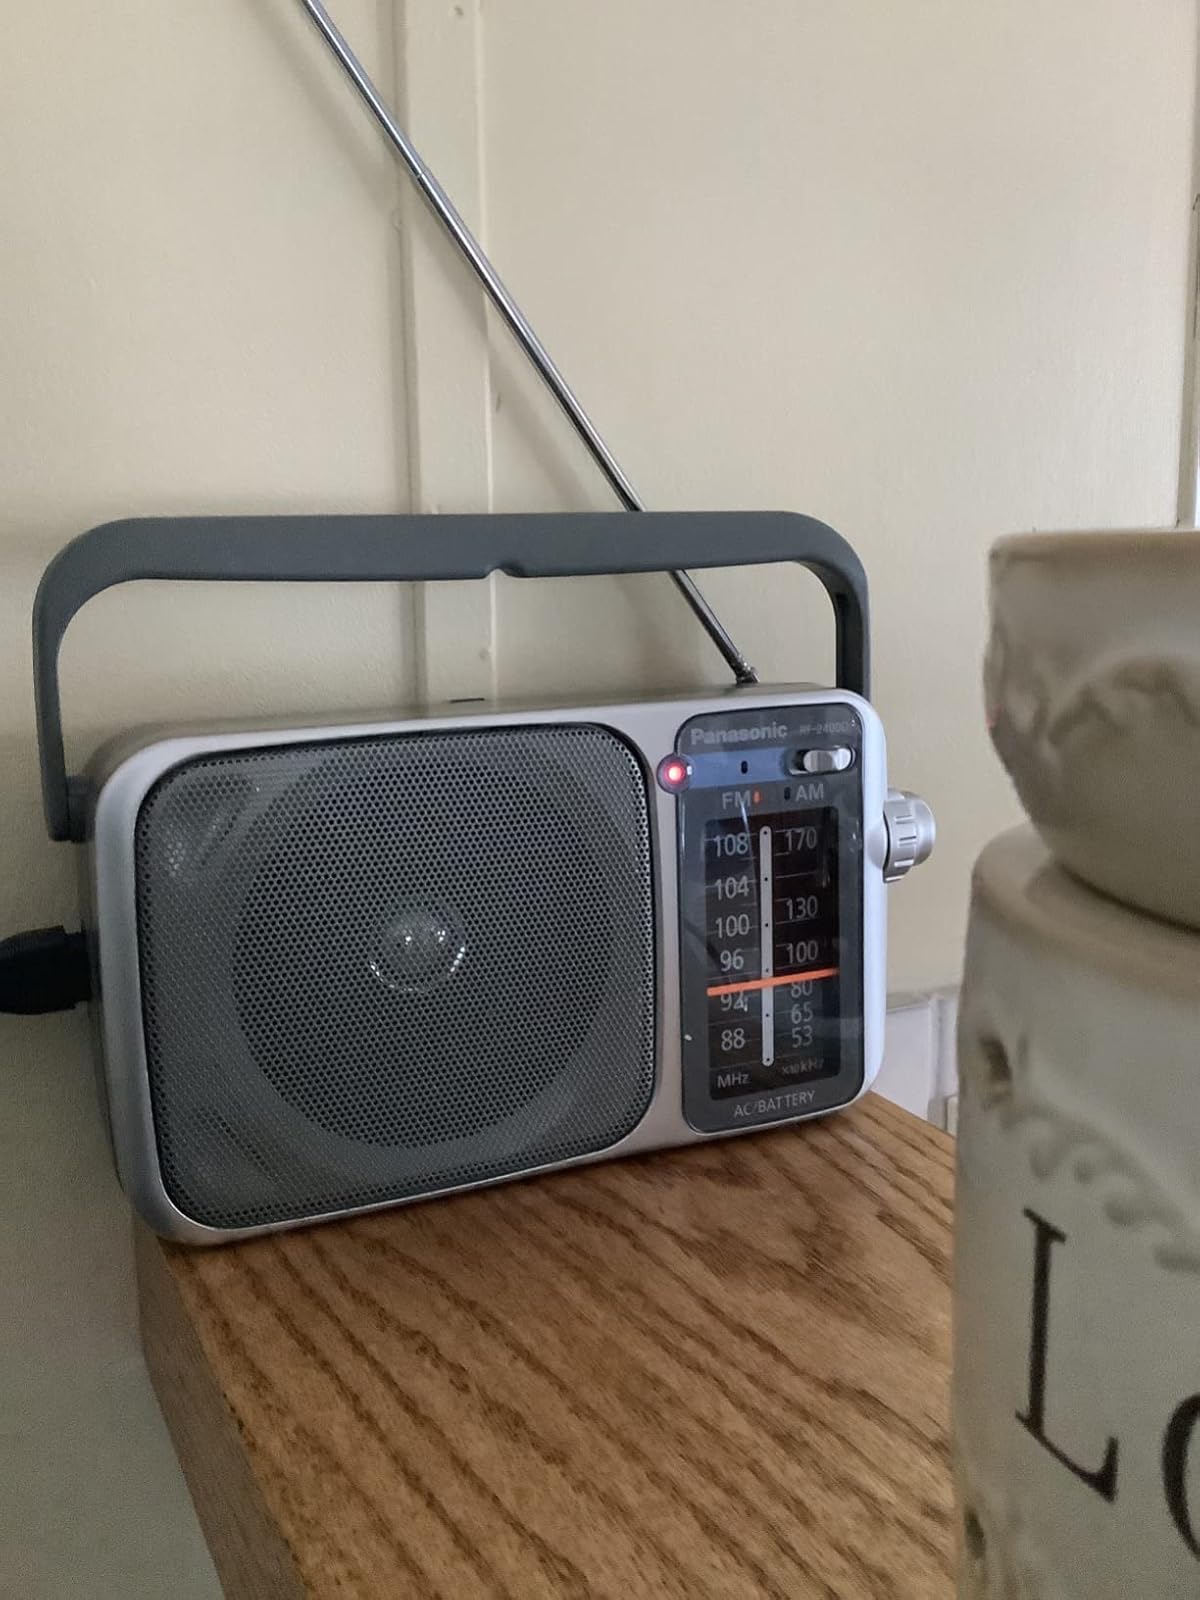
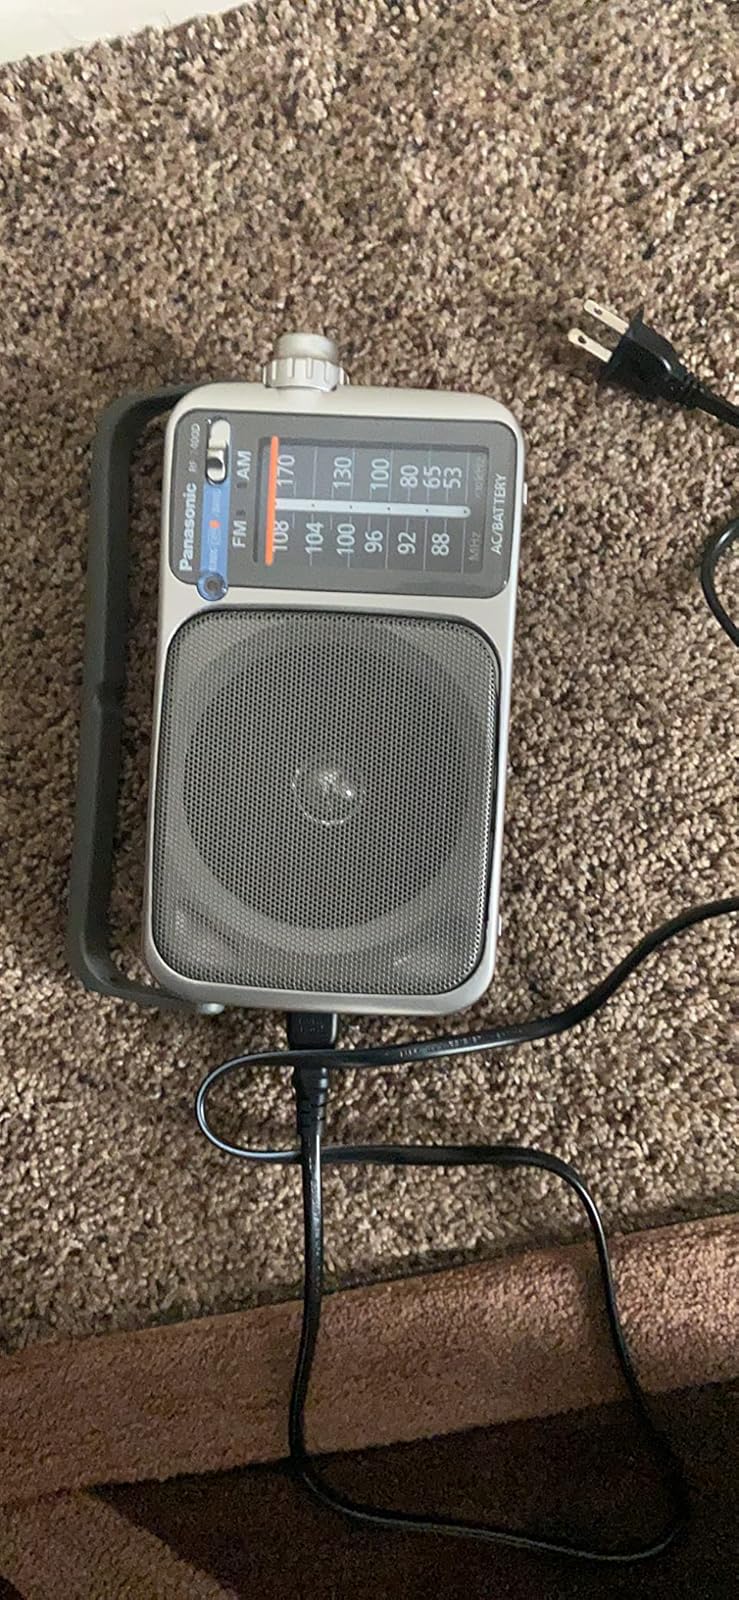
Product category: radio
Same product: yes